Manuel Senante

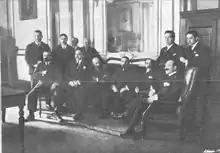
Senante and "El Siglo Futuro" staff

Having developed adopted Vascongadas allegiances, Senante was active in the extra-parliamentary commission on regional autonomy organized in 1918 and publishing related works. In general, he tended to vote with the Conservative Party against the Liberals, though at the later stages, especially after the assassination of José Canalejas, he even sided with the Liberals against the growing anarchist and socialist tide. At times he represented Integrism in broad Catholic electoral alliances, formed under the auspices of the primate. By his liberal opponents he was described as an excessively passionate speaker but "a good man inside". Though he represented a competitive Integrist current of Traditionalism, in the early 1920s Senante worked to secure financial status of the Carlist prince Alfonso Carlos, who struggled against the Republican Austrian property regulations.